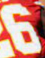
Number: 6